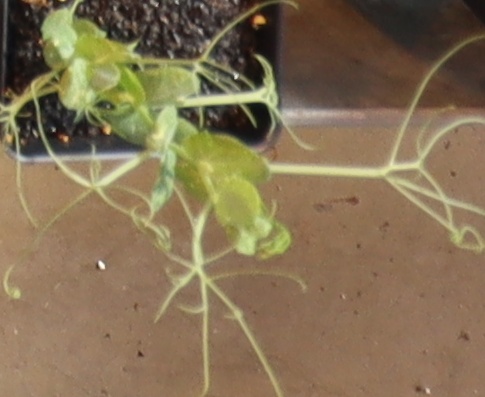
Label: Field Pea